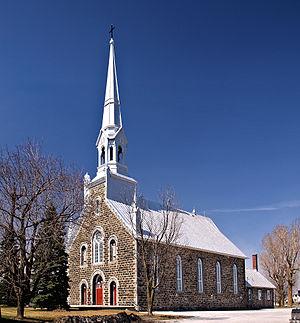
Notre-Dame-de-Stanbridge est une municipalité du Québec, incorporée dans la municipalité régionale de comté de Brome-Missisquoi, dans la région administrative de la Montérégie.